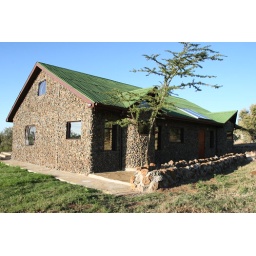
Low wall around back of house will be planted with flowering plants and herbs in the future.